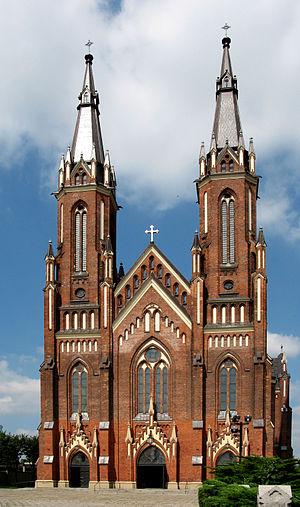
L' Église Sainte-Marie de Pabianice est la plus importante église de la ville de Pabianice située en Pologne
Pabianice est une ville, située dans le powiat de Pabianice, dans la voïvodie de Łódź, dans la partie centrale de la Pologne.